Angus G. Wynne

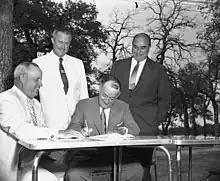
Sale of the Waggoner 3-D Ranch

In January 1956, it was announced New York based firm Webb & Knapp, Inc. a group of Dallas investors, Angus Wynne, Jr. and his uncle Toddie Lee Wynne's new company Great Southwest Corporation, were to develop a $500 Million industrial park on U.S. Route 80. The partnership bought Paul Waggoner's ranch which was located between Dallas and Fort Worth. The first payment of $500,000 was presented to Waggoner with Angus Wynne's signature on the cashier's check. The industrial park was expected to employee 100,000 people. In July, it was announced Nelson, Laurance, David, Winthrop, and John D. Rockefeller III would join the Wynnes, and Webb & Knapp in developing the industrial park.